Flag of Kyrgyzstan

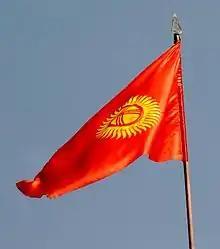
Kyrgyz former flag in flight, photographed in 2008

In late 2023, a debate was led in the Zhogorku Kengesh (parliament of Kyrgyzstan) to straighten the wavy sun rays due to its supposed similarity to a sunflower, which in Kyrgyz culture can signify "a fickle and servile person willing to switch allegiance for personal benefit". The bill passed its first reading on 29 November, and second and third readings on 20 December. The bill was signed into law by President Sadyr Japarov on 22 December. The law was officially published on 26 December and came into force on the same day.